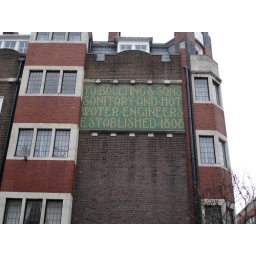
Nice Art Nouveau lettering on the side of a building which was once a factory, just near my office